Ek Nayi Chhoti Si Zindagi

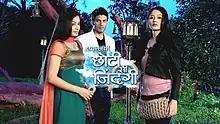
Ek nayi choti si zindagi

Chhoti Si Zindagi — later renamed Ek Nayi Chhoti Si Zindagi — (International Title: Silver Lining) was an Indian television series that aired on Zee TV. It was based on the lives of two orphan sisters, Isha and Ira. It was produced by J.D. Majethia's Hats Off Productions and shot in areas in Northern India like Kasauli, Himachal Pradesh. The series premiered on 4 April 2011 and starred Pavan Malhotra and Sushmita Mukherjee.